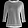
Label: Pullover